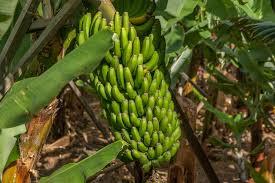
Ndizi ziko kwenye mti wa ndizi. Matunda haya ni ya rangi ya kijani kibichi yakionyesha hatua ya ukuaji . Majani ya mti yanavutia na ni yaonekana kua yenye afya. Hii inaashiria uzalishaji wa mazao na umuhimu wa kilimo katika chakula na uchumi.